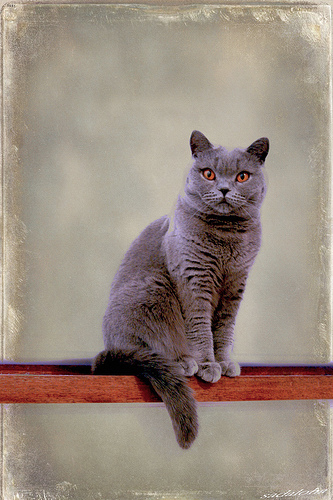
Animal: cat
Breed: British Shorthair